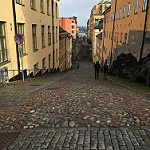
Label: street